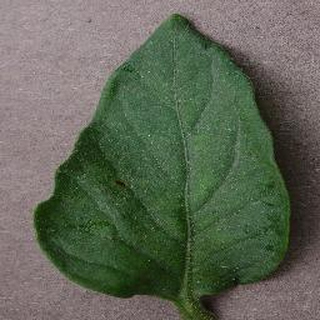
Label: tomato_bacterial_spot